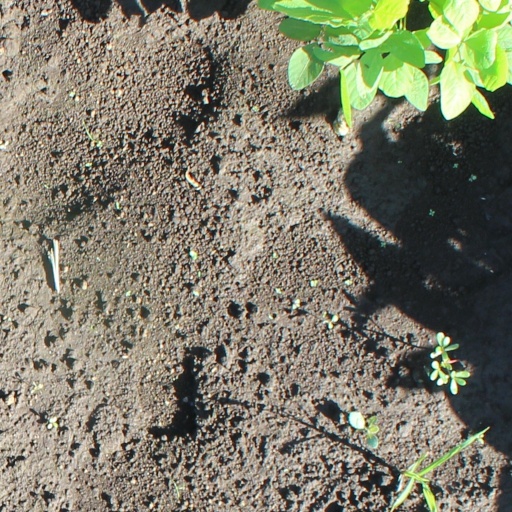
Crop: soybean